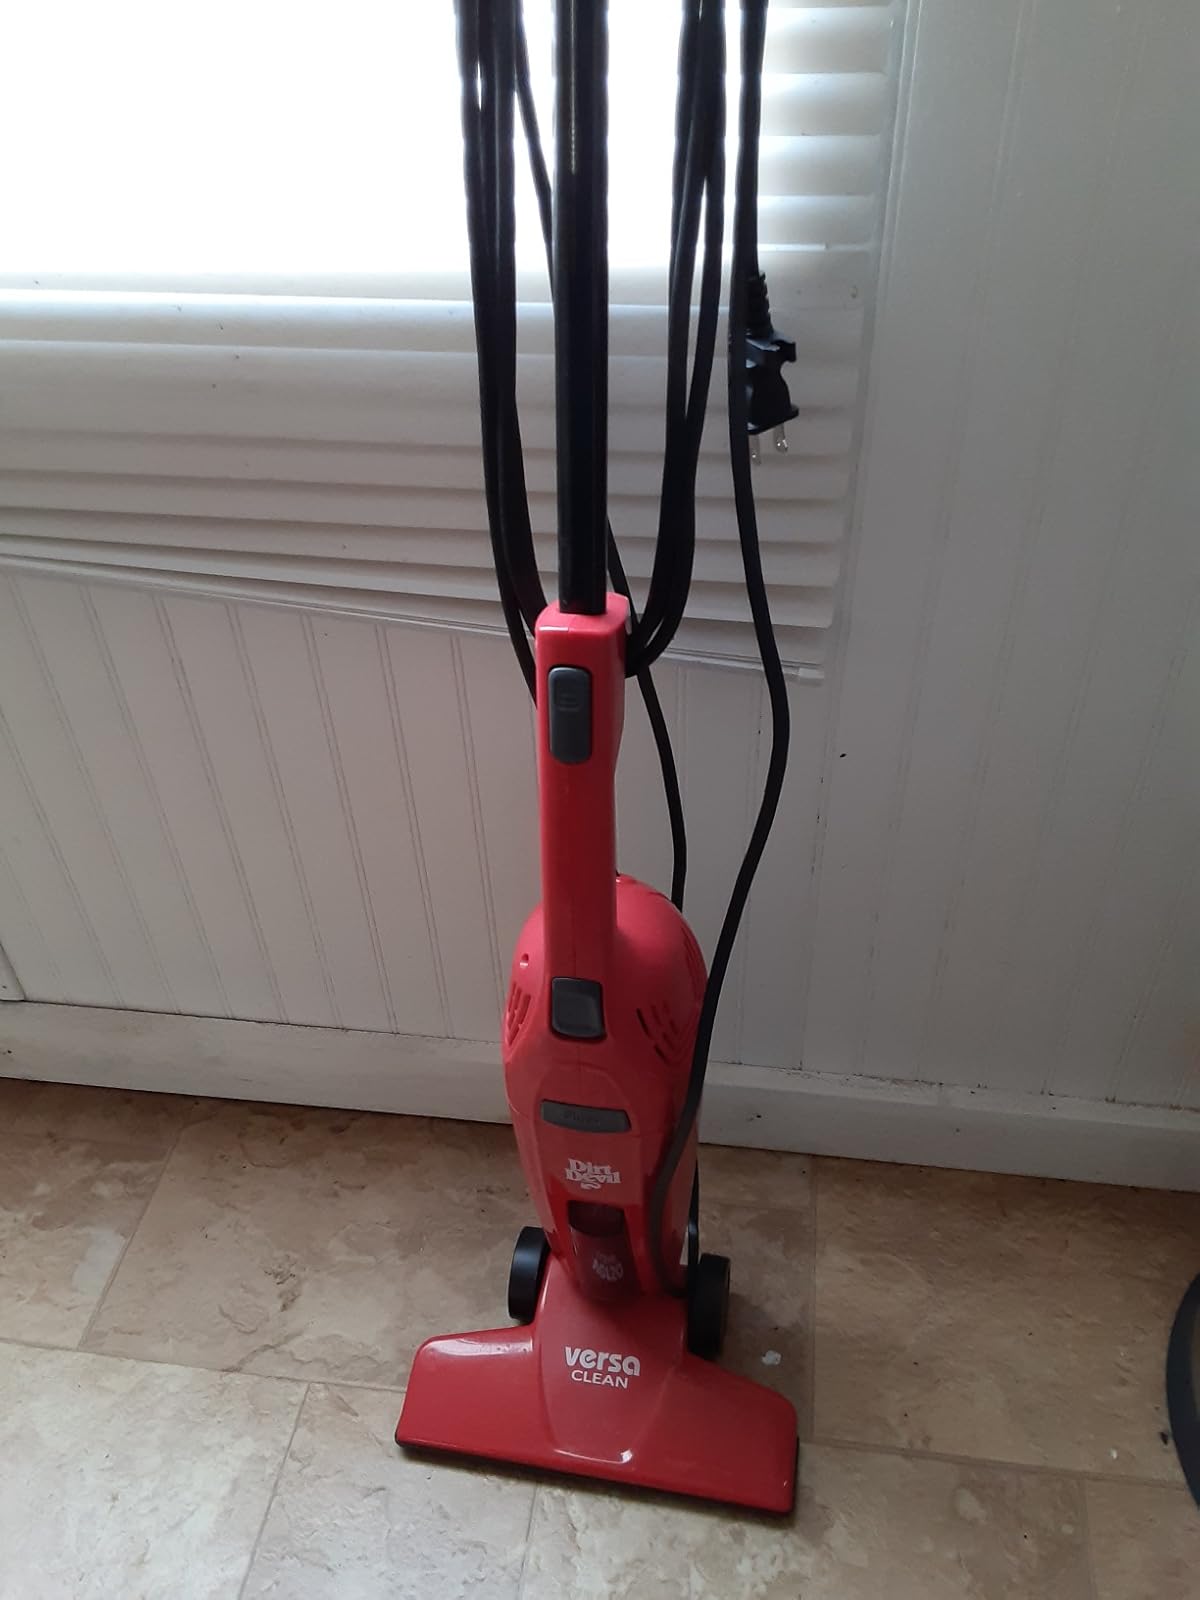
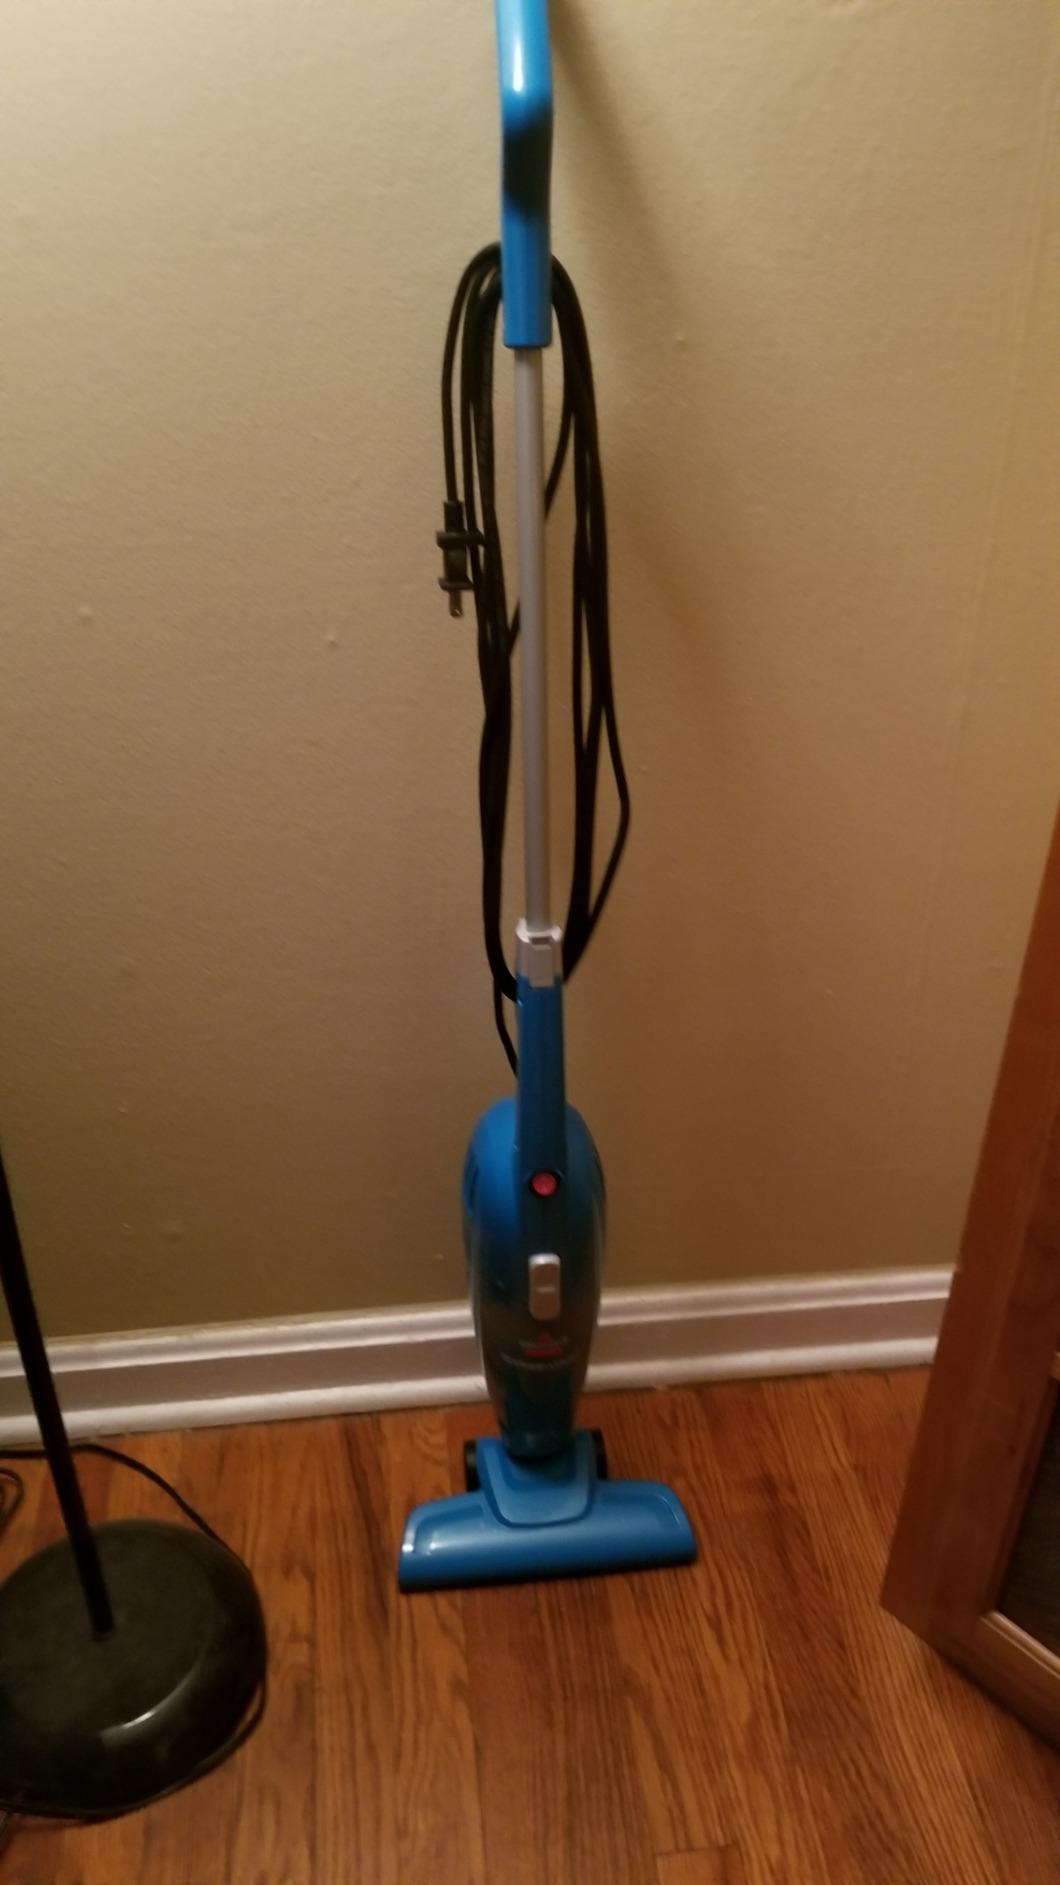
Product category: items_vacuum
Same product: no